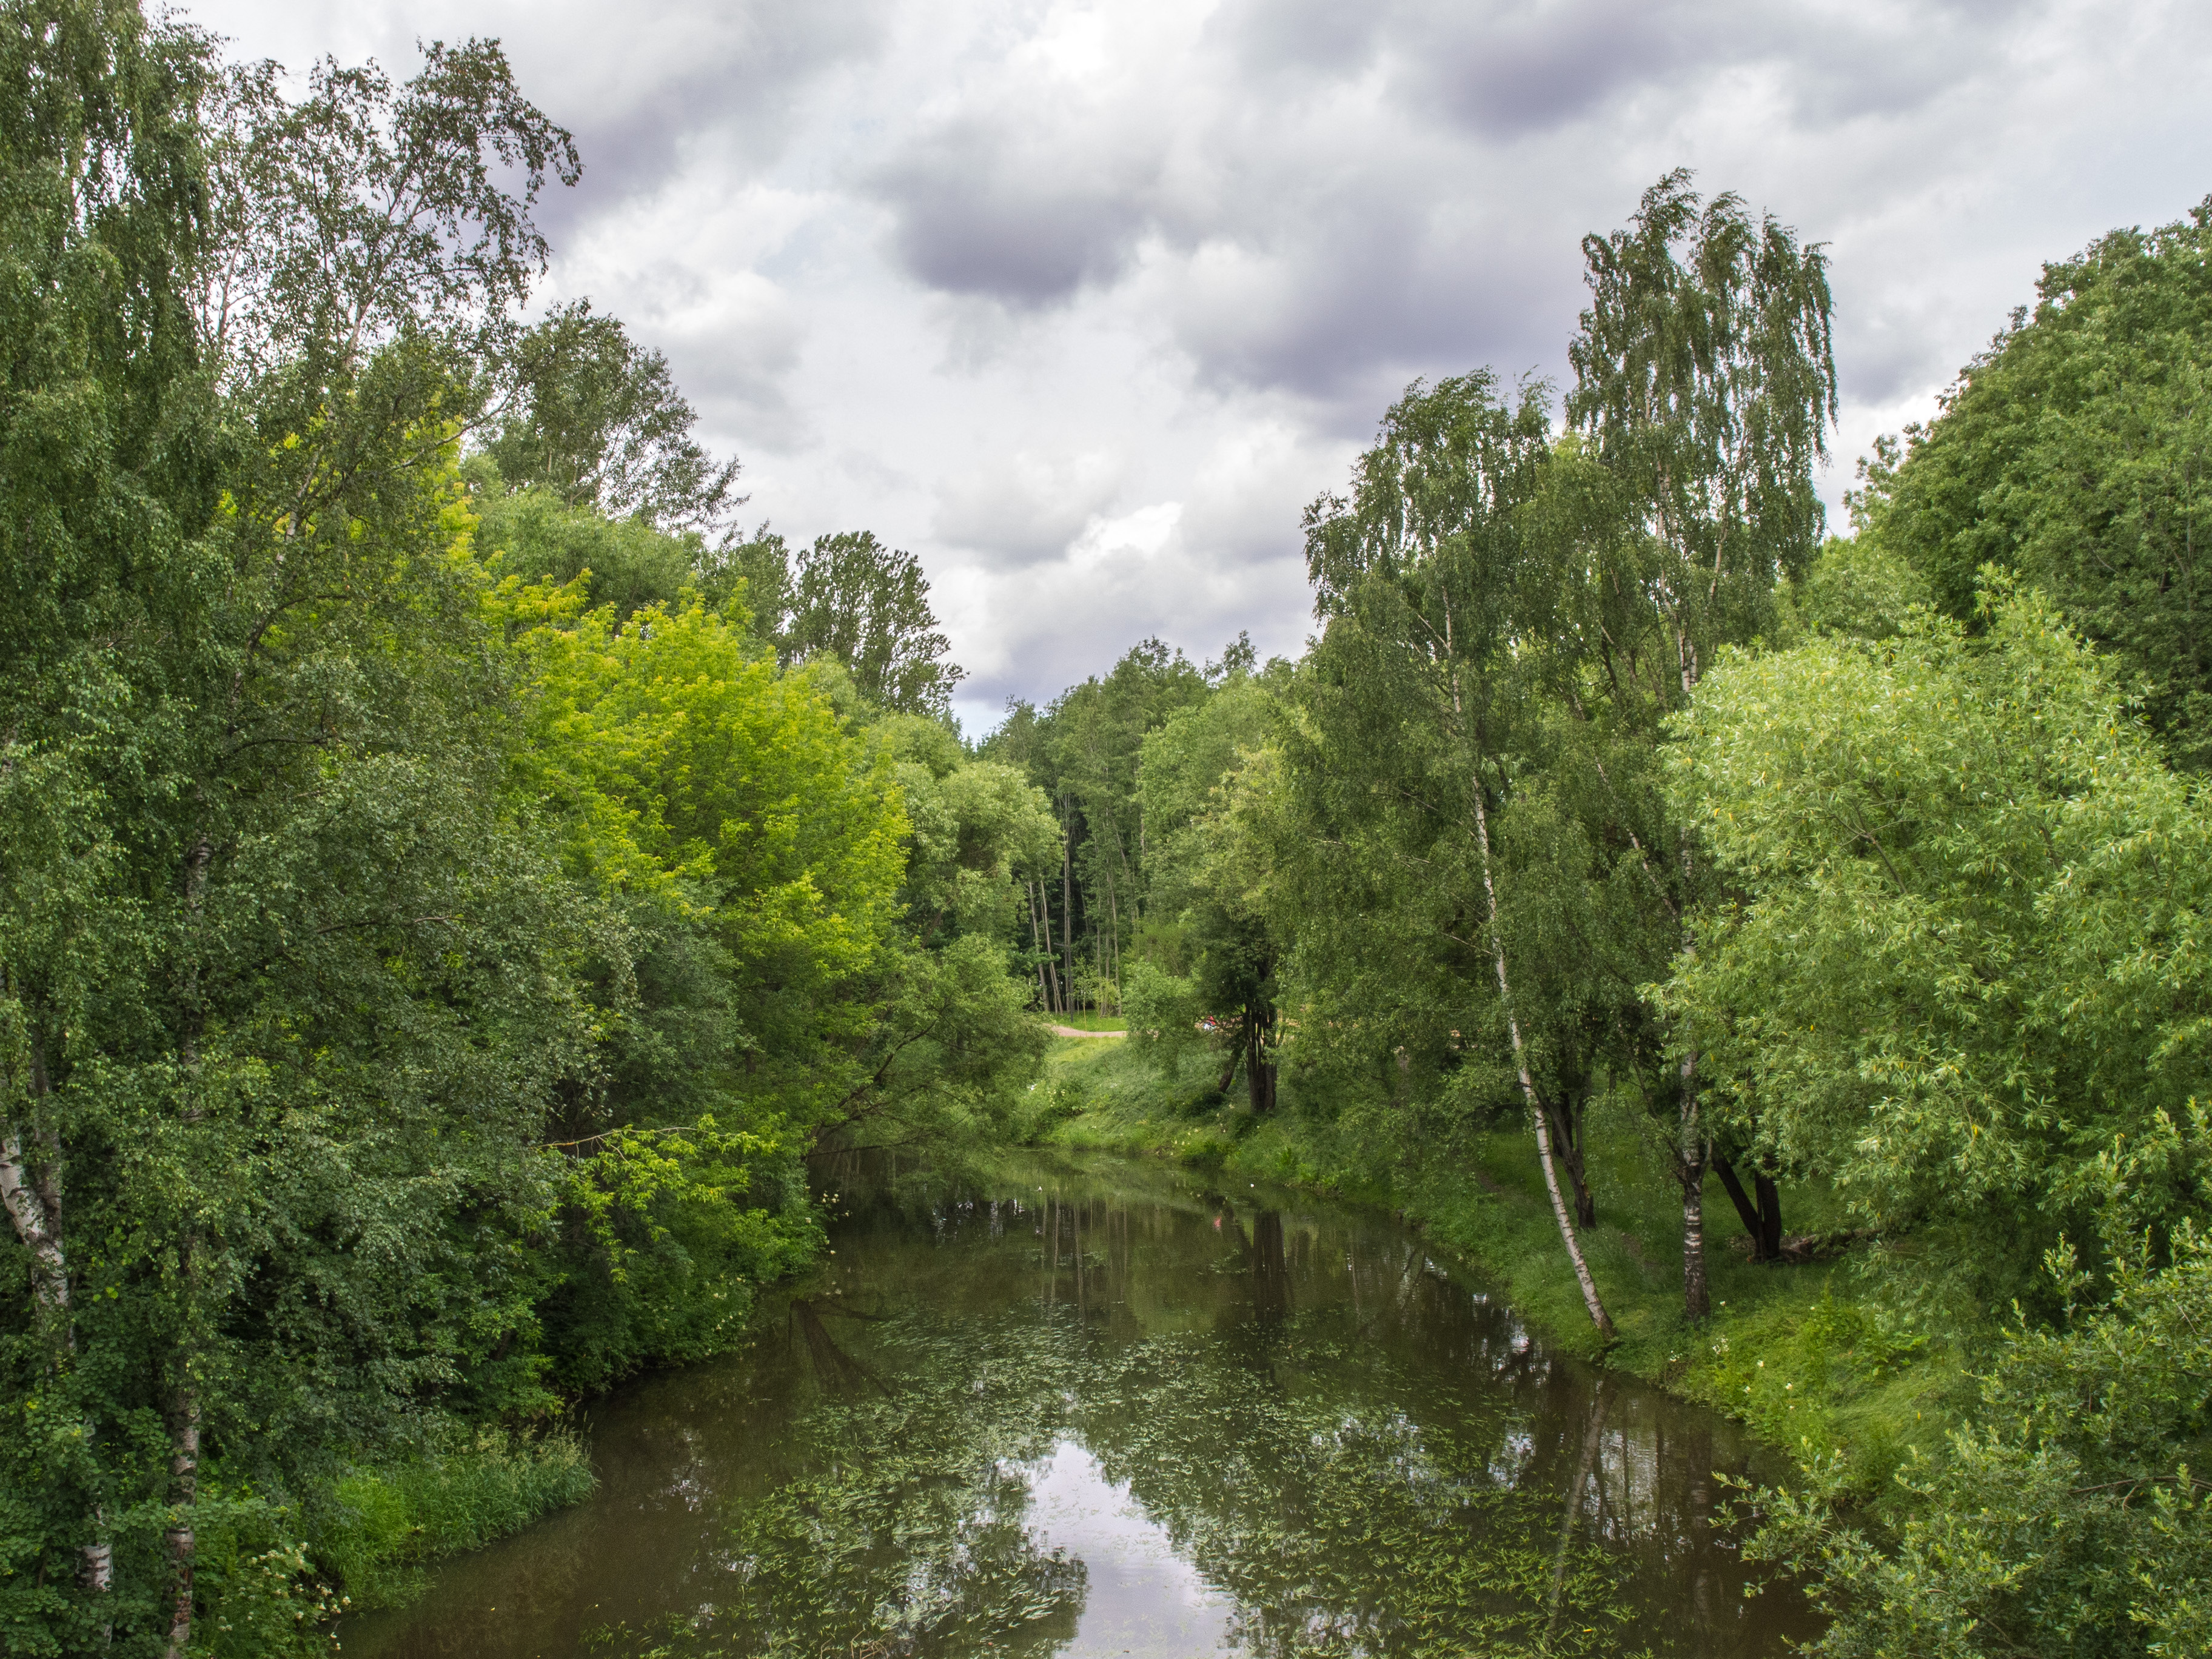
natural, natural landscape, vegetation, nature, body of water, water, nature reserve, green, river, natural environment, riparian zone, water resources, tree, watercourse, bank, riparian forest, forest, biome, waterway, jungle, wilderness, stream, valdivian temperate rain forest, old growth forest, plant, floodplain, grass, rainforest, woody plant, tributary, wildlife, tropical and subtropical coniferous forests, reflection, landscape, canal, rural area, temperate broadleaf and mixed forest, cloud, lake, fluvial landforms of streams, woodland, national park, bayou, reservoir, creek, wetland, state park, channel